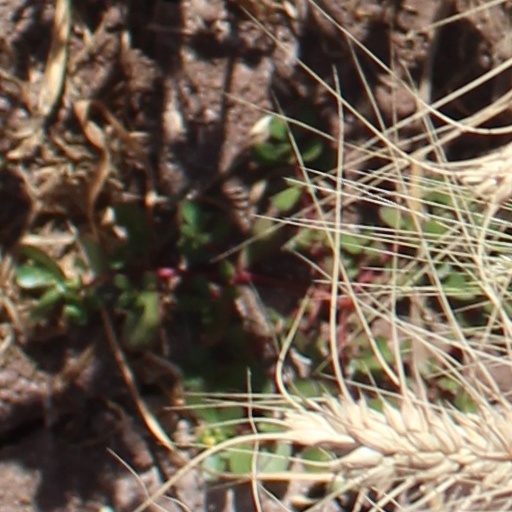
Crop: wheat